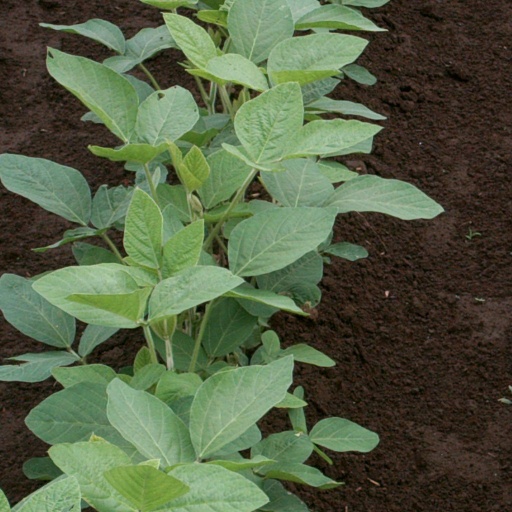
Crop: soybean